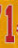
Number: 1